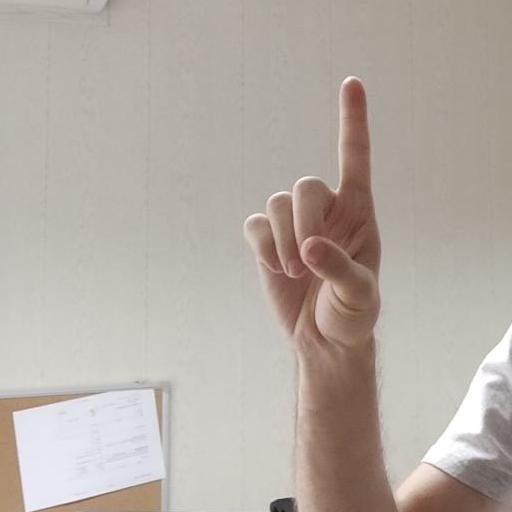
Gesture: one